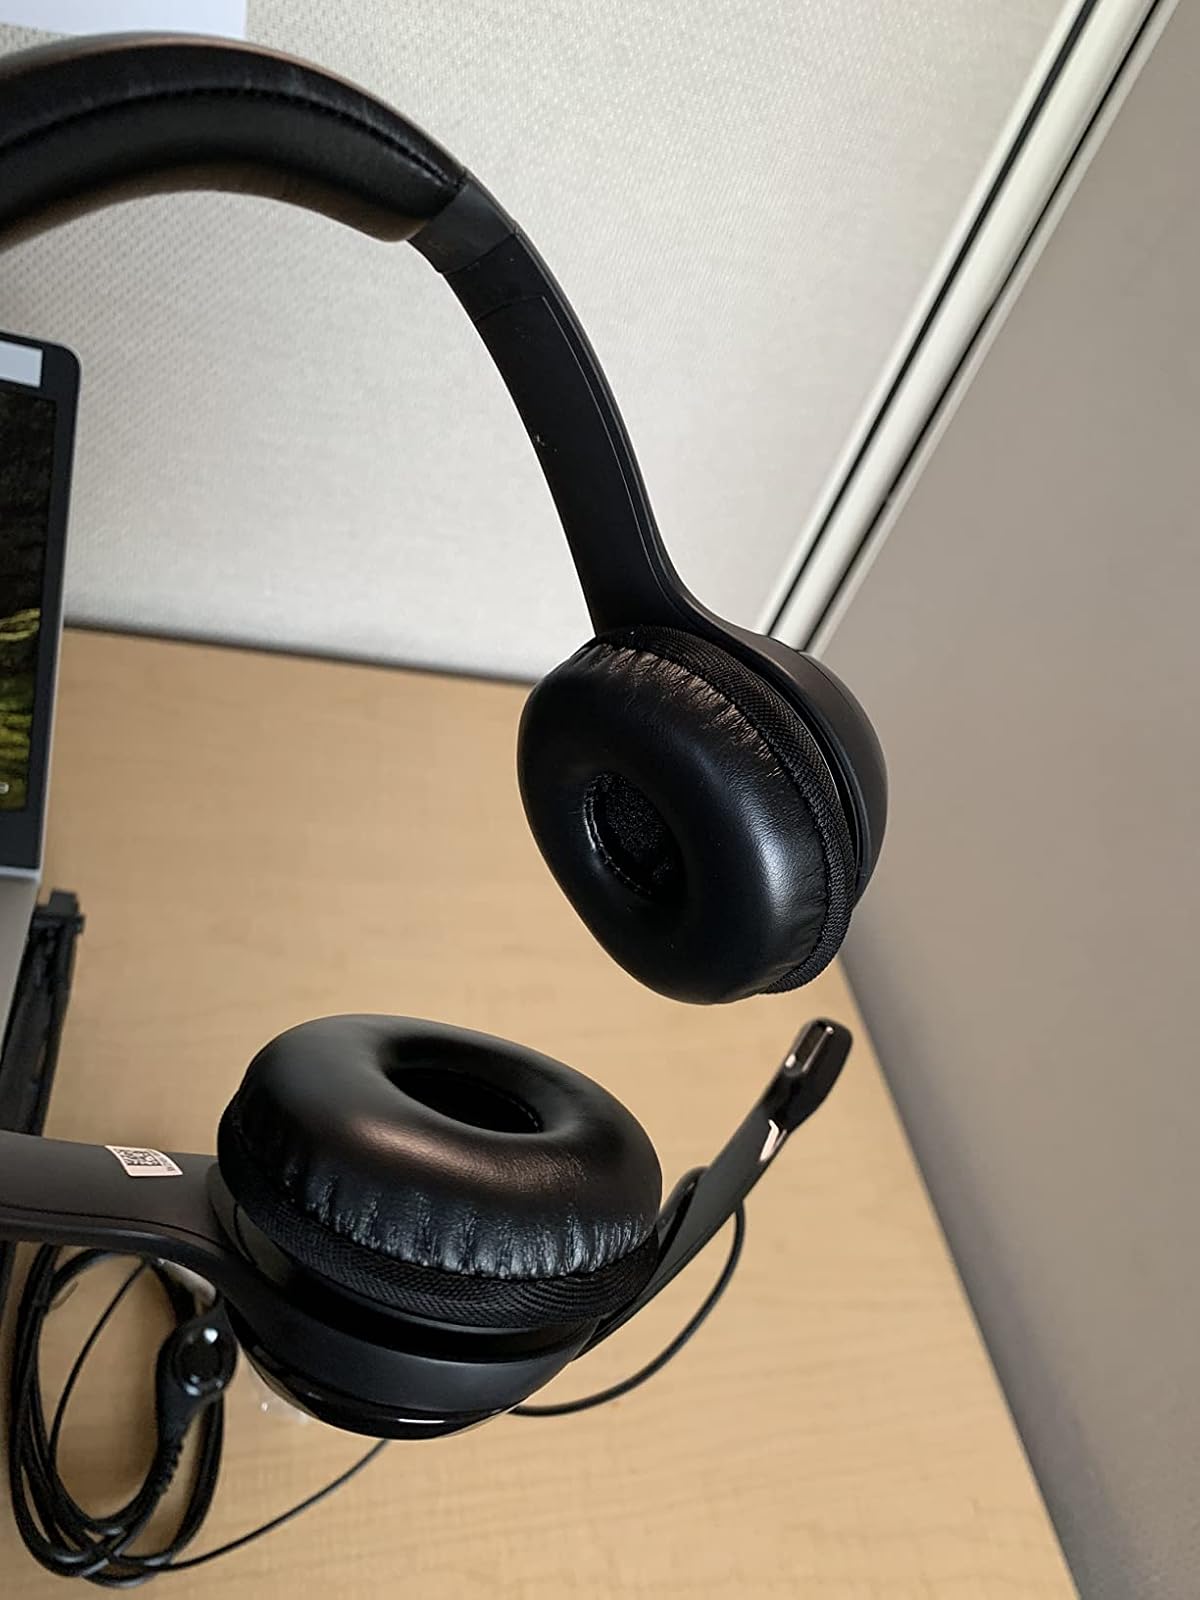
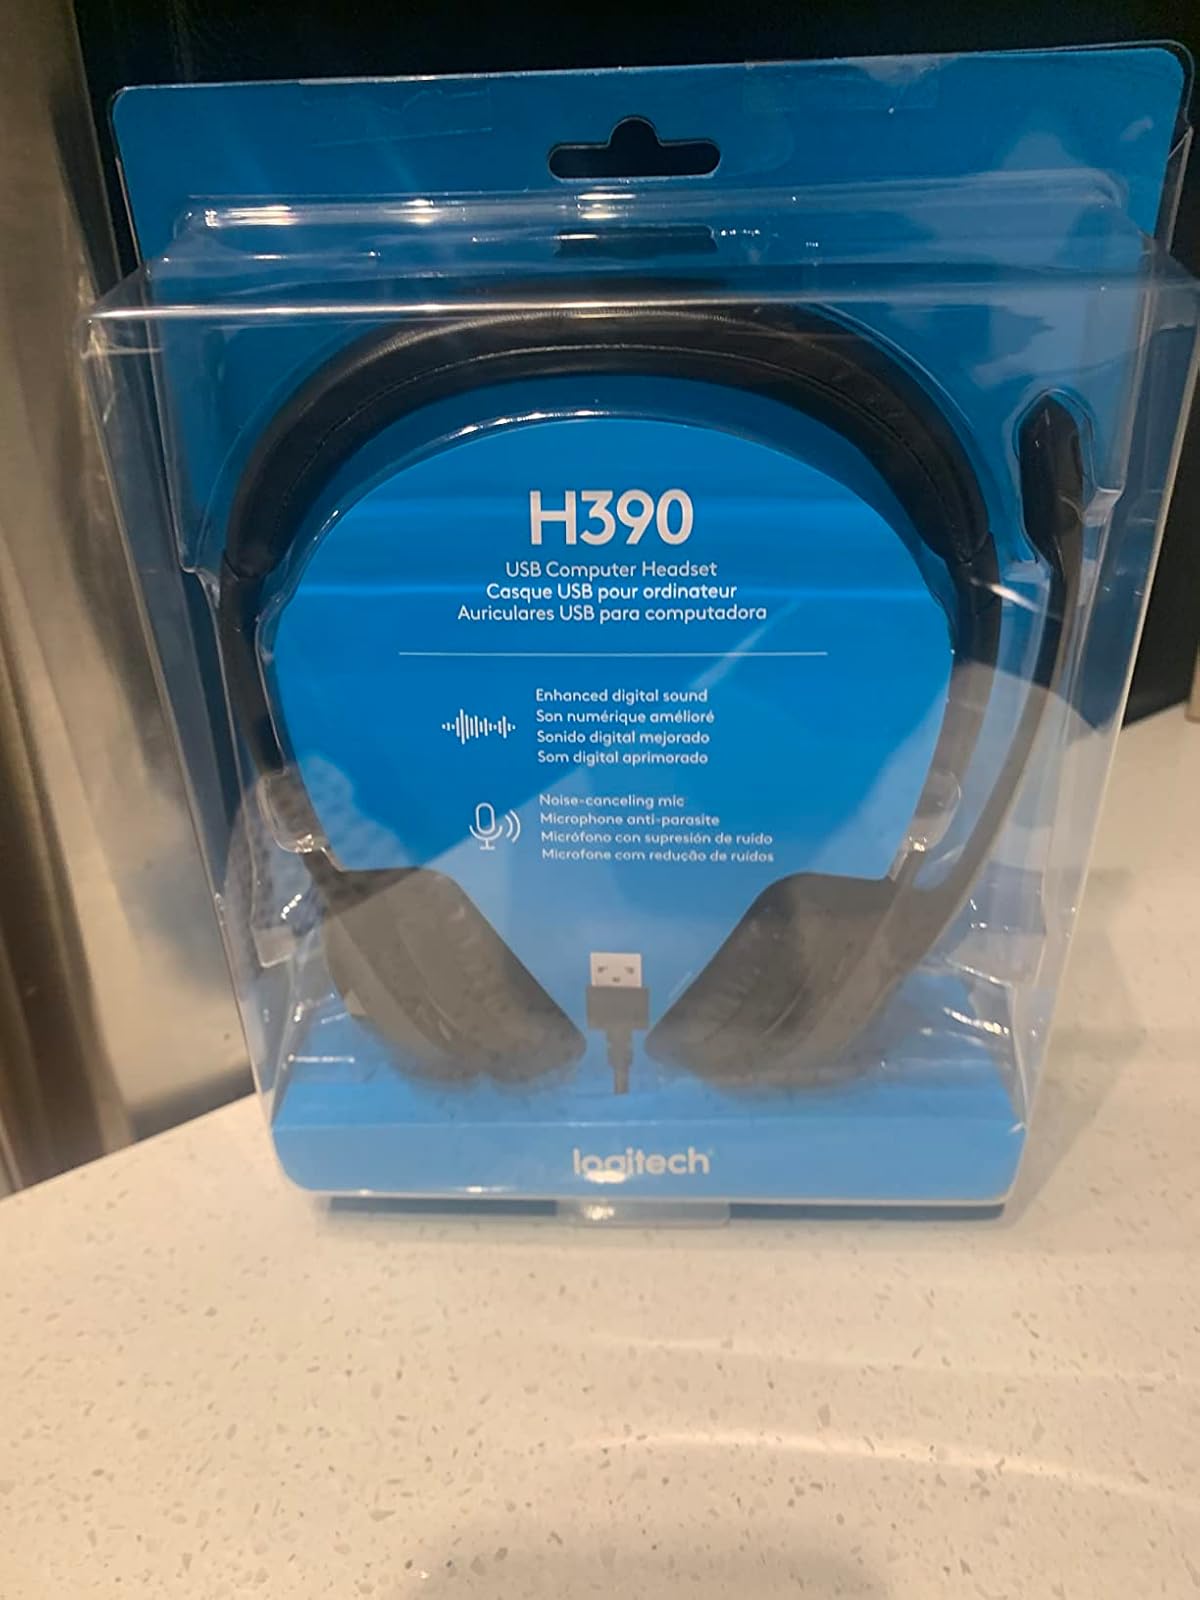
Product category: headphones
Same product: yes